Charles Lincoln White

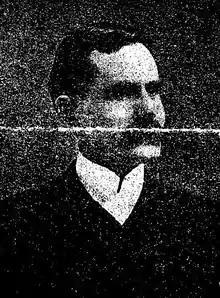

Charles Lincoln White (January 22, 1863 – 1941) was the 13th president of Colby College, Maine, United States, from 1901 to 1908.